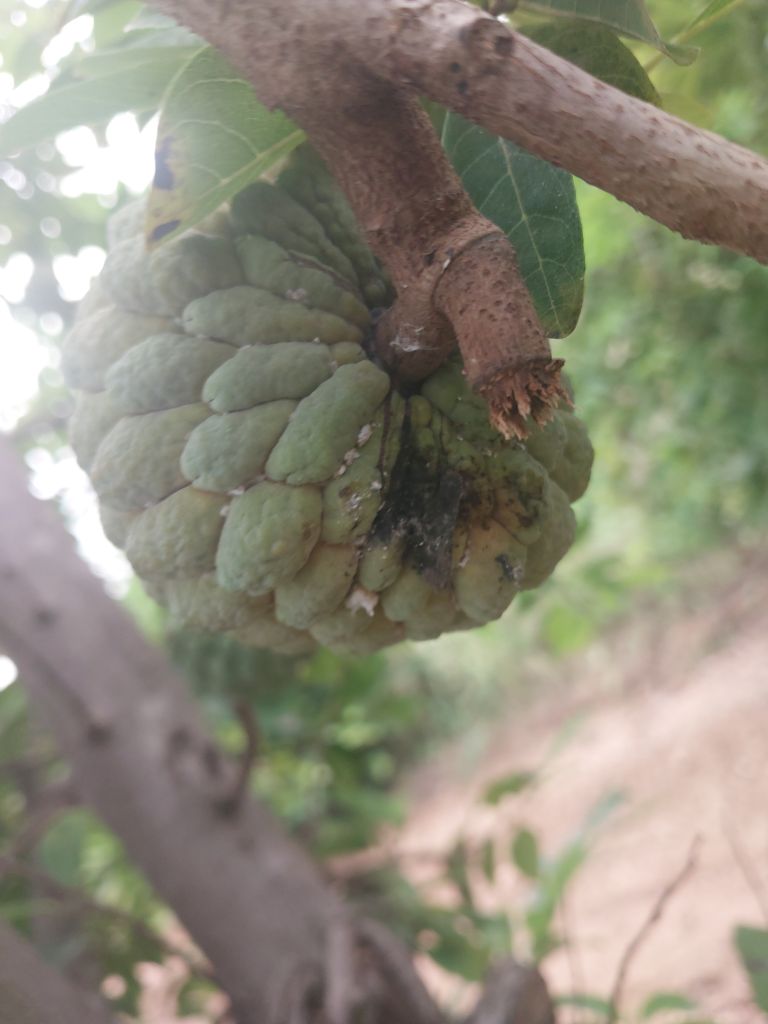
Disease label: Athracnose